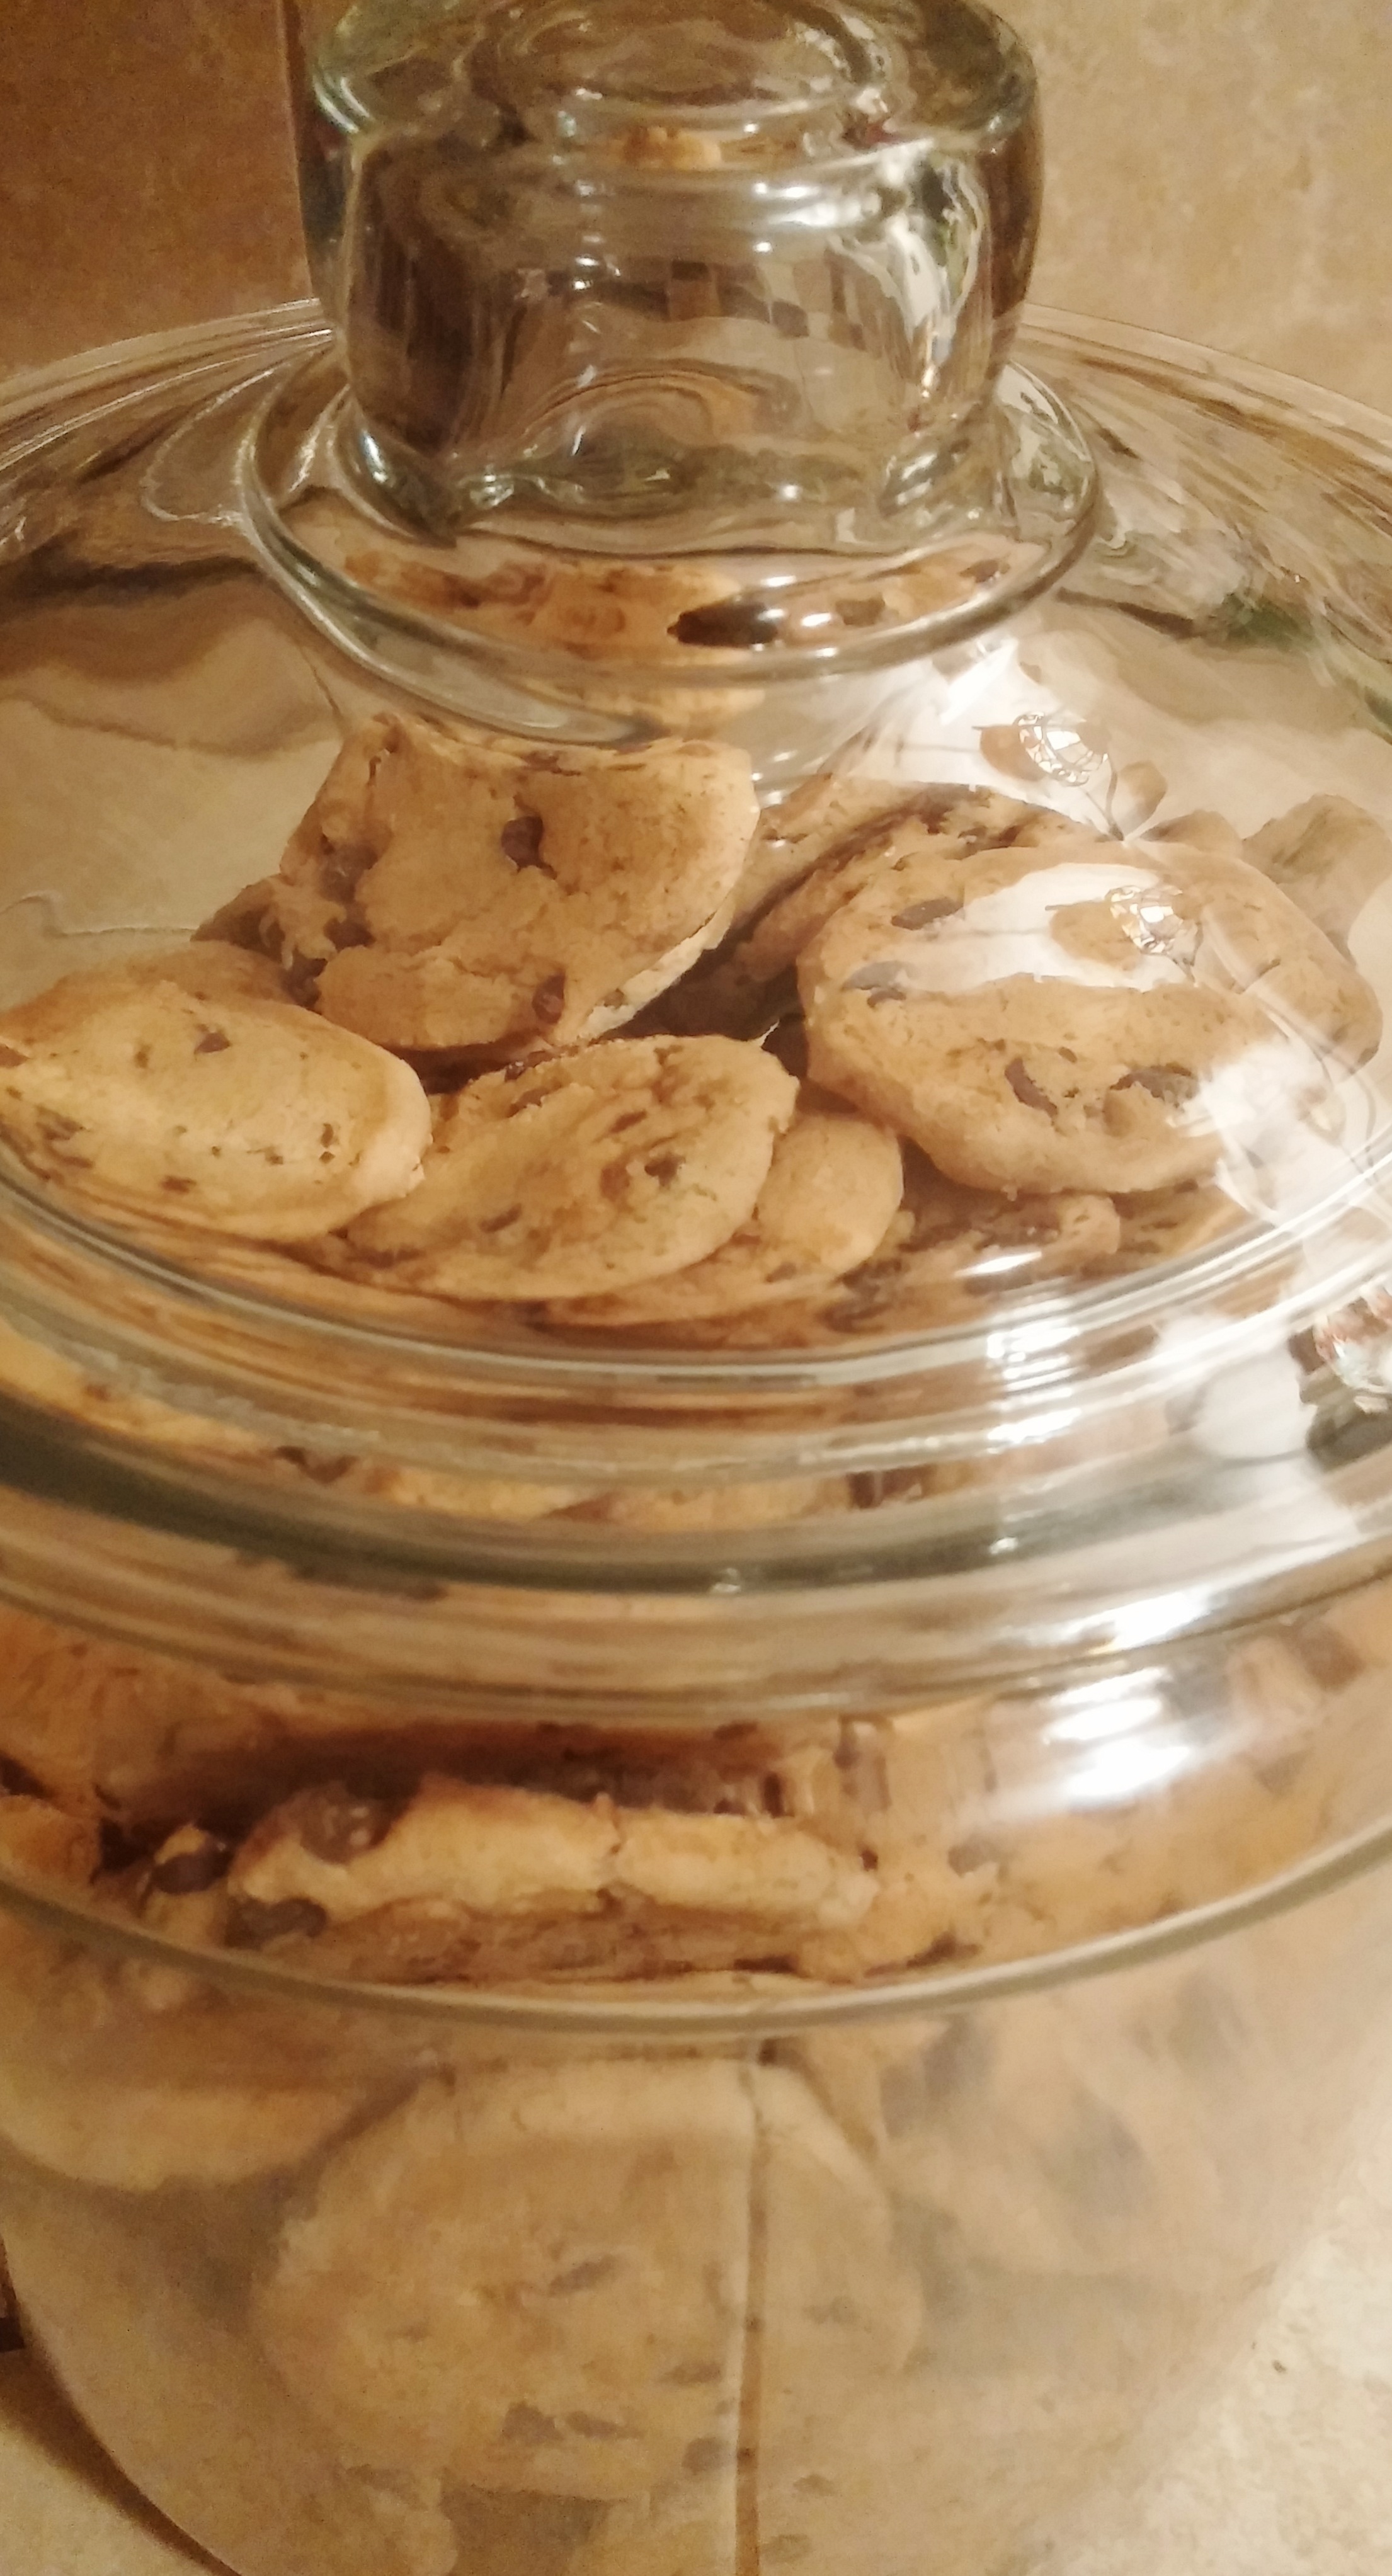
glass, jar, dish, meal, food, produce, baking, dessert, cuisine, chocolate chip, cookies, icing, container, flavor, biscuits, cookie jar, buttercream